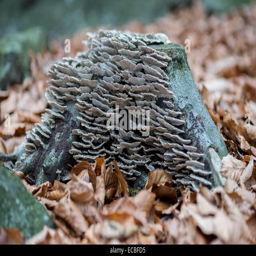
abundant fungus growing on the old tree stump